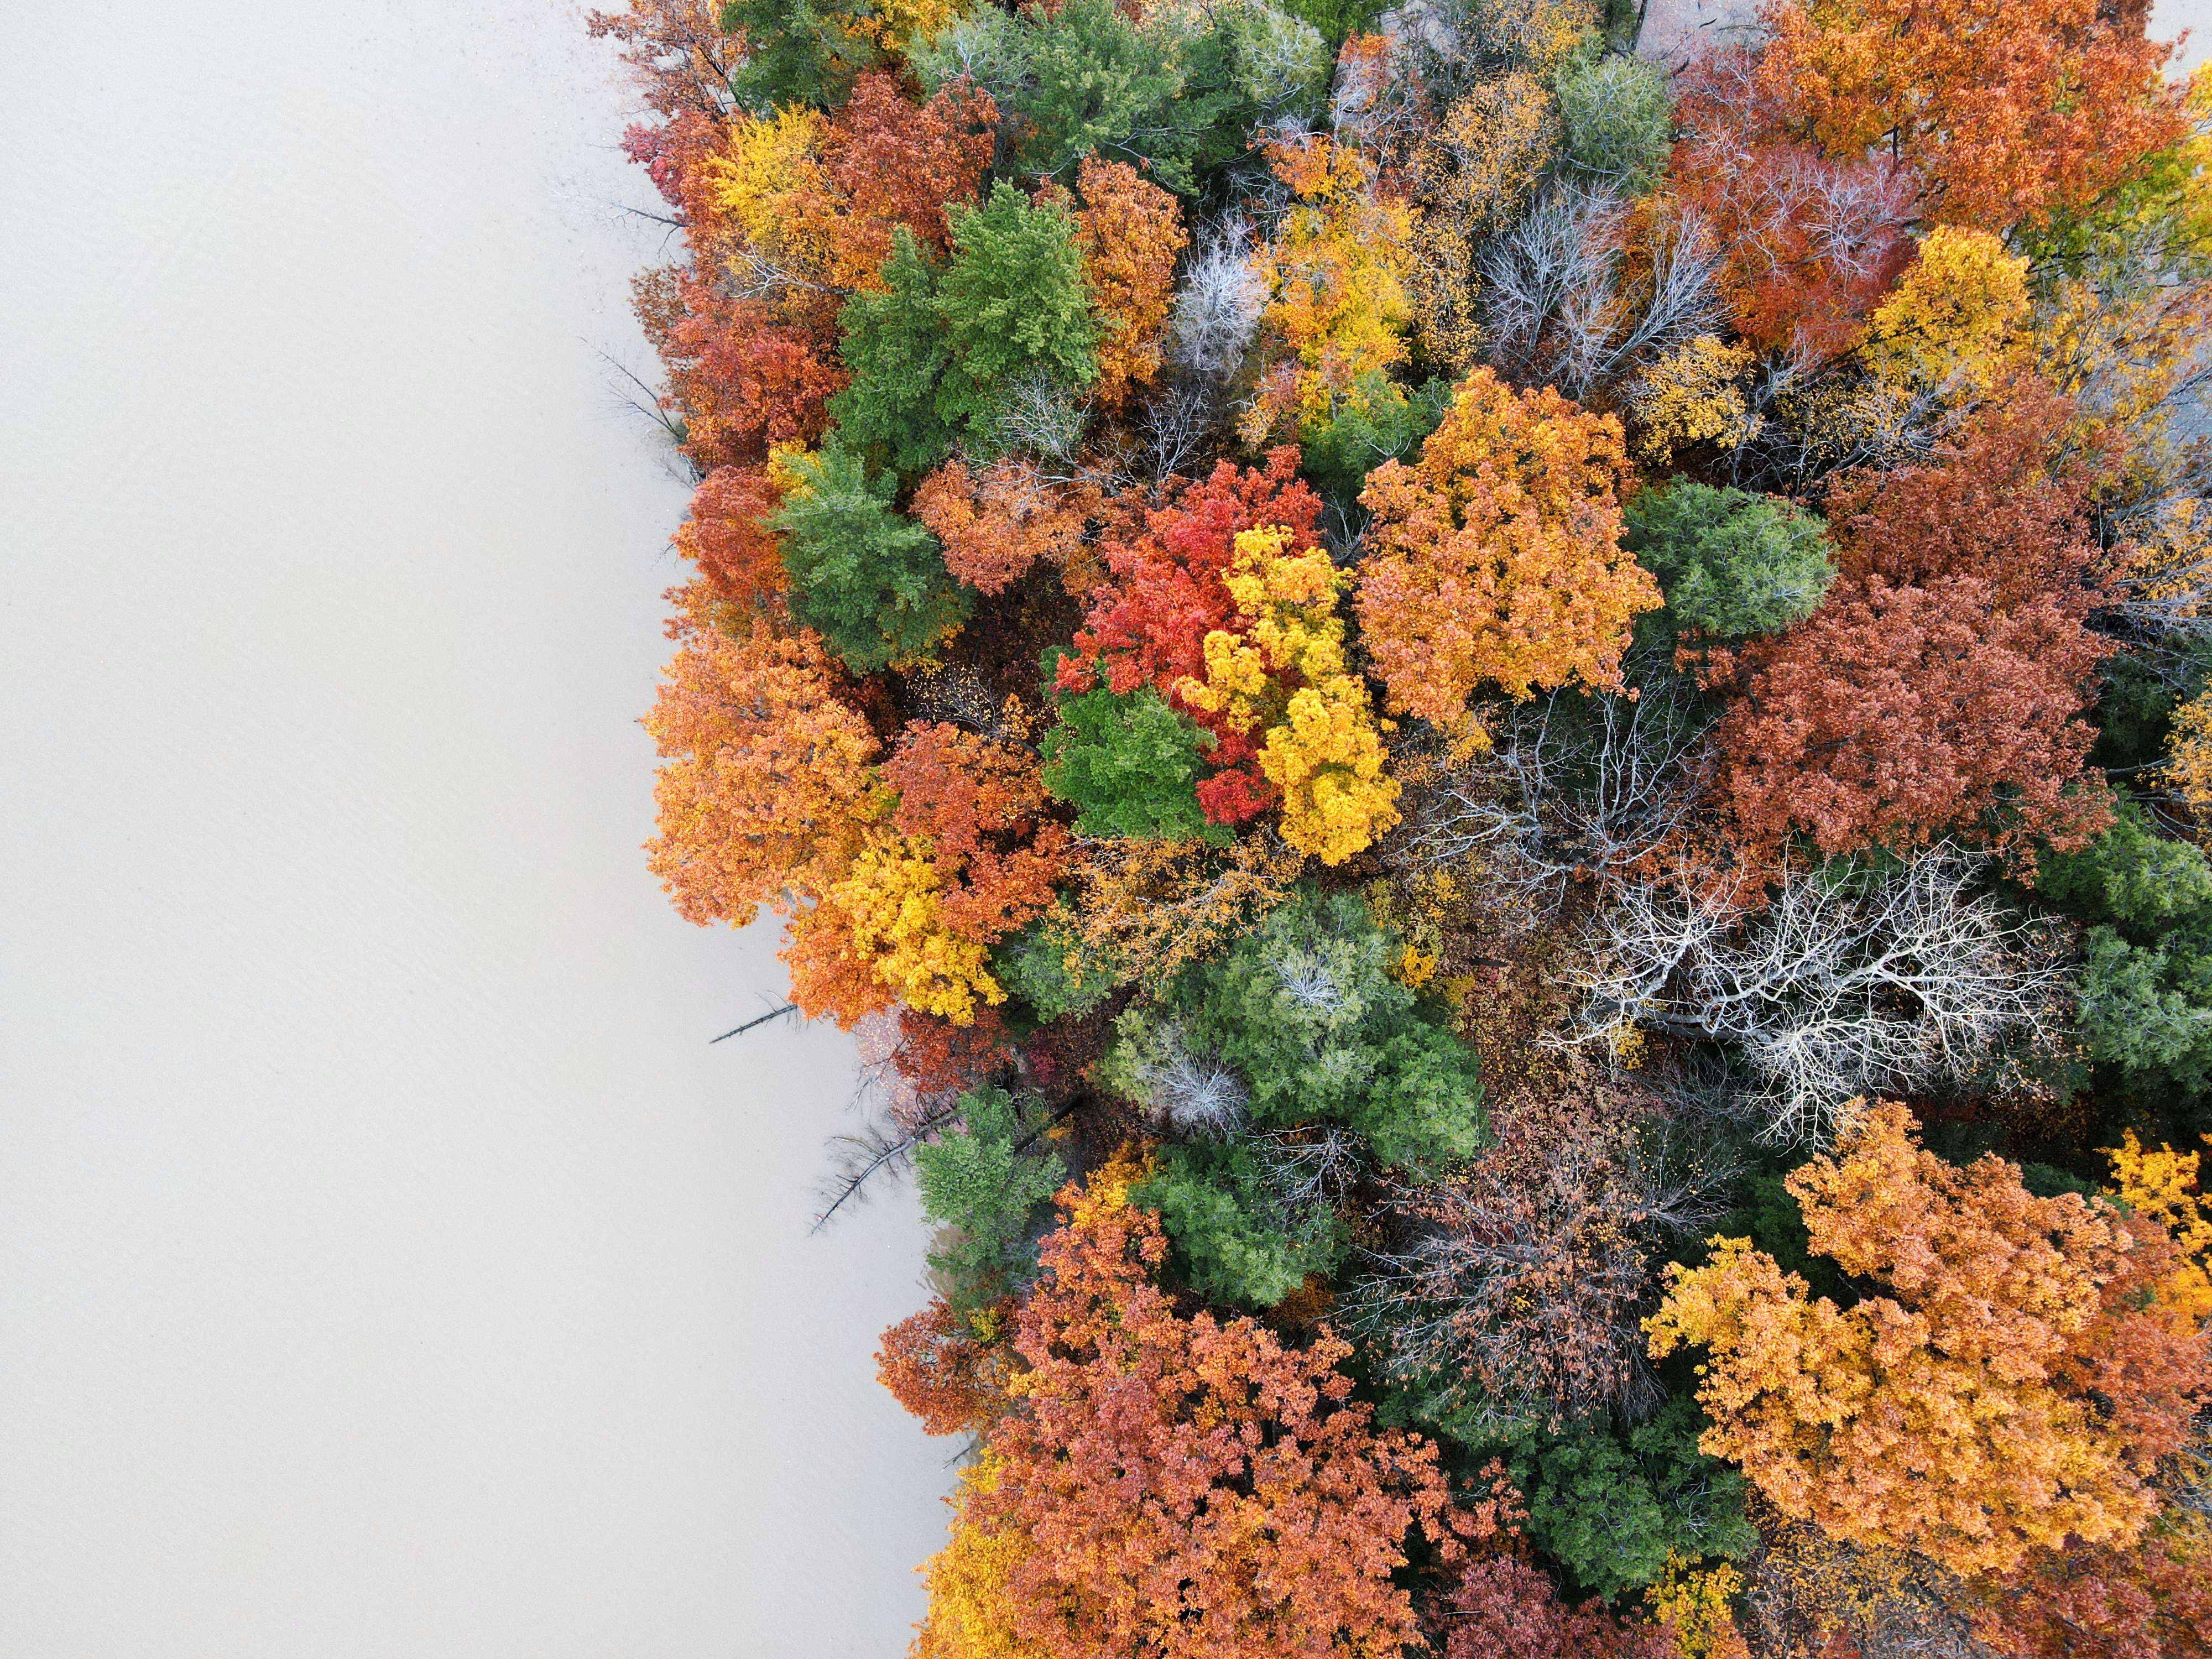
flower, plant community, plant, orange, groundcover, flowering plant, deciduous, shrub, landscape, art, annual plant, temperate broadleaf and mixed forest, grass, tree, subshrub, petal, natural landscape, garden, shrubland, wildflower, herb, conifer, caesalpinia, vascular plant, autumn, evergreen, Northern hardwood forest, buddleia, pine family